Question: Please indicate a possible affordance area of the baseball bat that can be used for holding
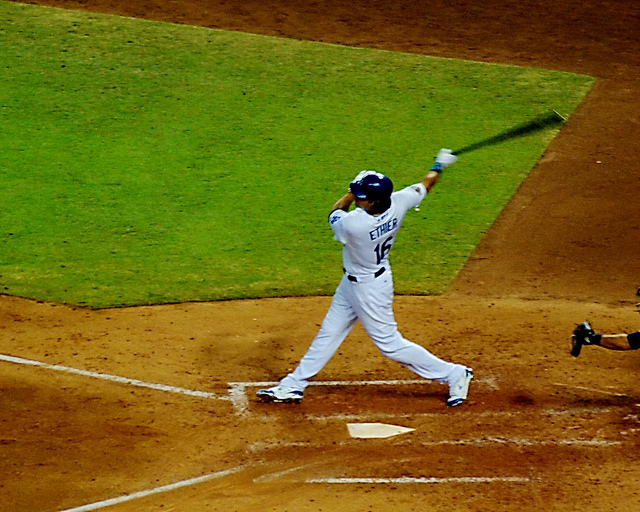
Answer: [418.5, 120.5, 504.5, 178.5]